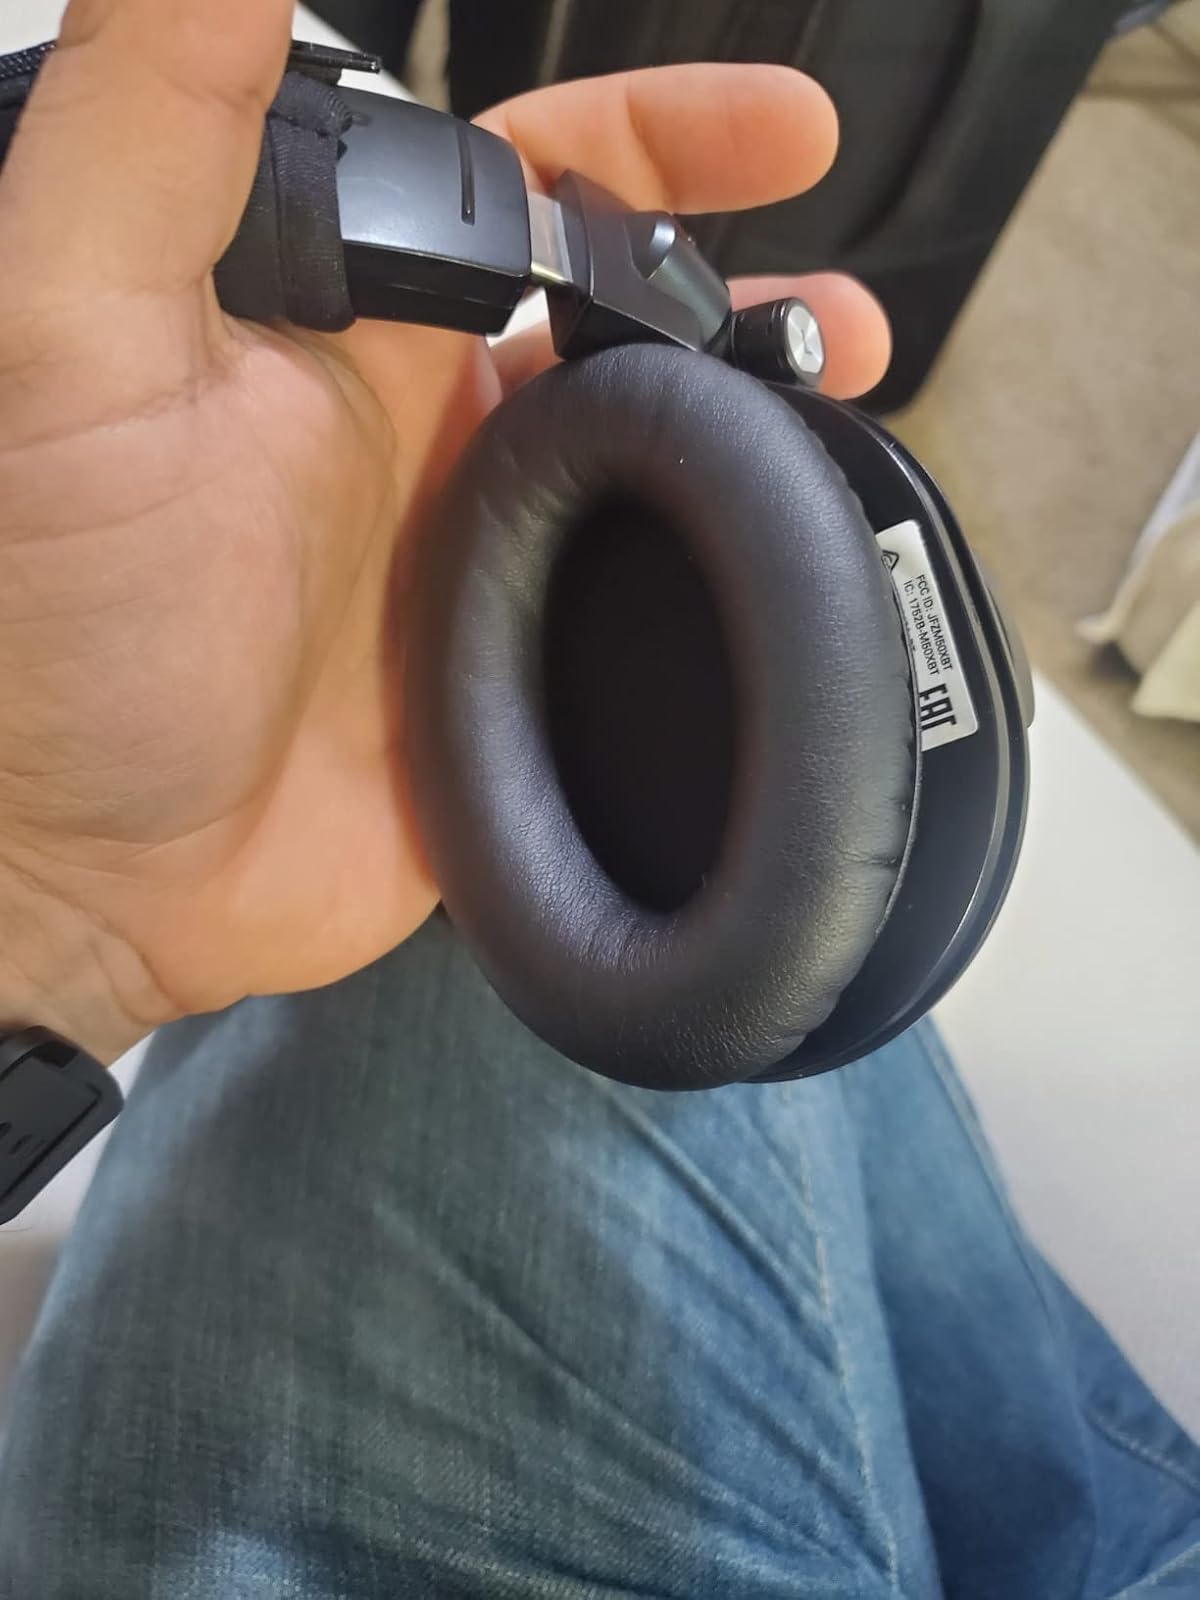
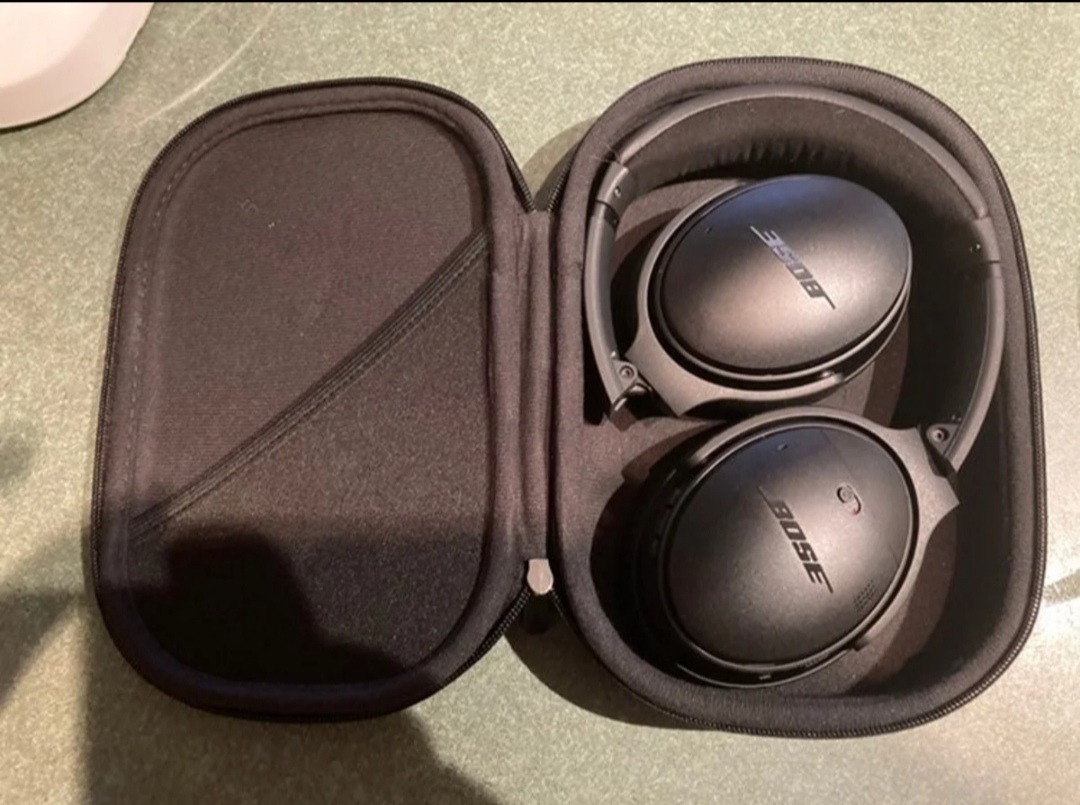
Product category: headphones
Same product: no